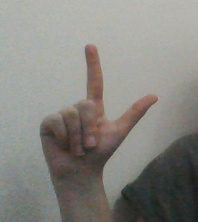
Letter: laam